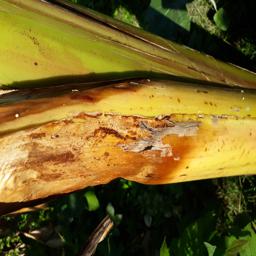
Label: PSEUDOSTEM WEEVIL